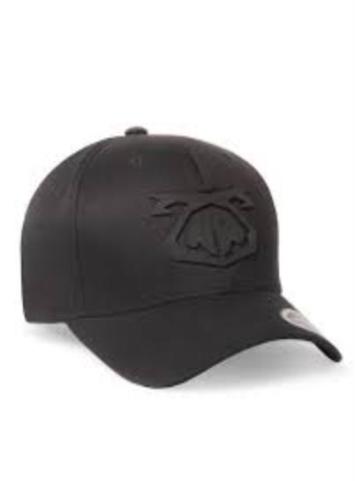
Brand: nasty pig-2
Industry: Clothes